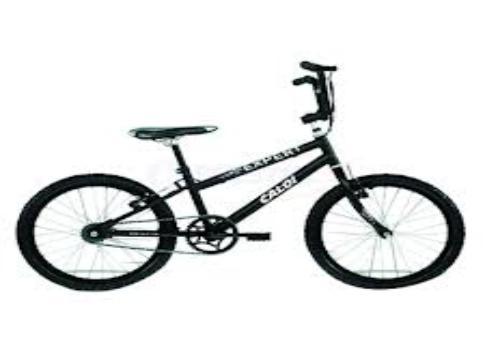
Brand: Caloi
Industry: Transportation